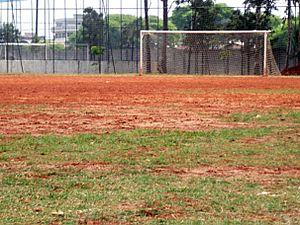
Champ de terre appelée ""terrae"" situé sur la rue St. Jorge, 777, à l'intérieur du siège de la Corinthiens. Italiano: Spazio di terra chiamato ""terrae"" situato sulla St. Jorge Street, 777, all'interno della sede dello Corinthians"